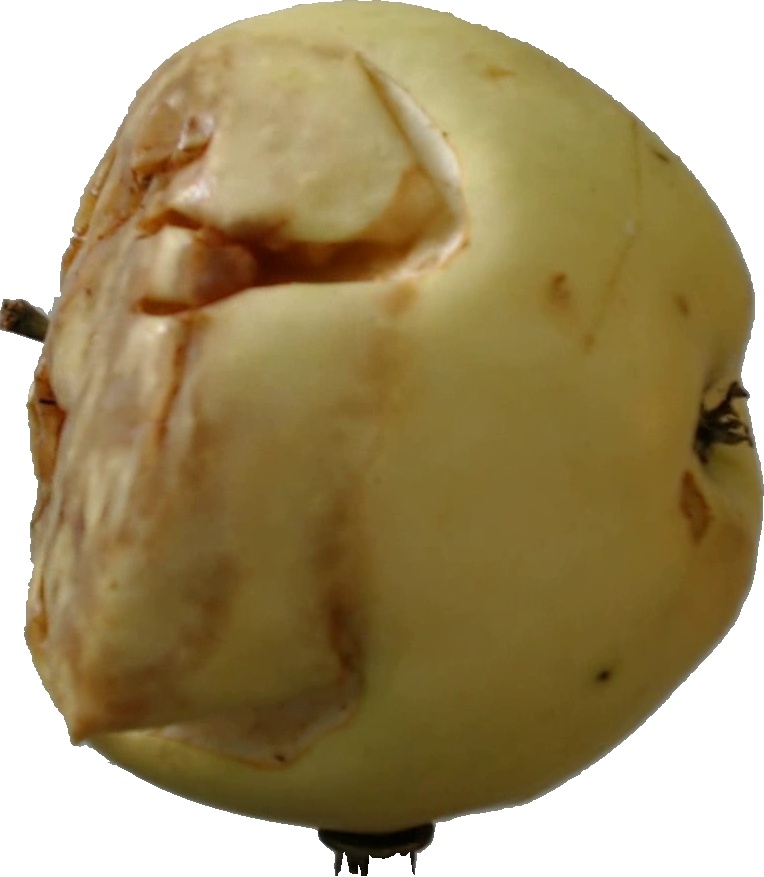
Label: apple_hit_1